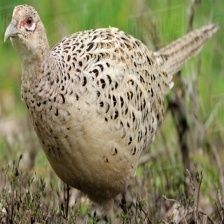
Species: RING-NECKED PHEASANT
Scientific name: PHASIANUS COLCHICUS